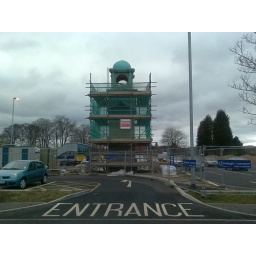
This clock was always set 7 minutes slow to allow the workers arriving by train to clock in on time.